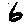
Label: 6